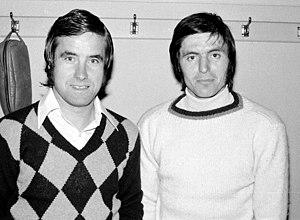
Bernd Patzke est un footballeur allemand né le 14 mars 1943 à Berlin. Il jouait comme défenseur. Il fut de la sélection allemande lors des Coupes du monde 1966 en Angleterre et 1970 au Mexique.